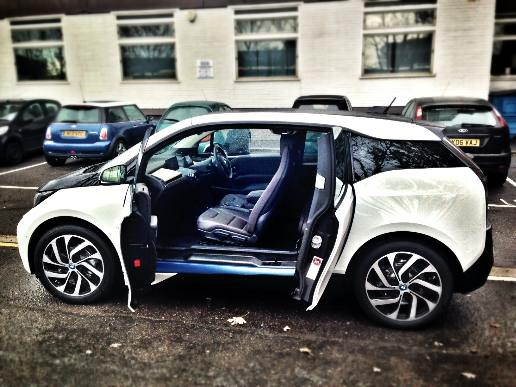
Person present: No